Minuets in G major and G minor

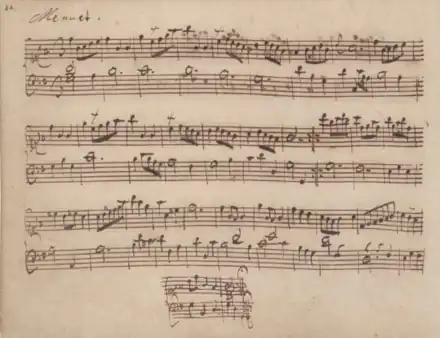
The Minuet in G major, BWV Anh. 114, as found in the second notebook of Anna Magdalena Bach (No. 4, p. 44)

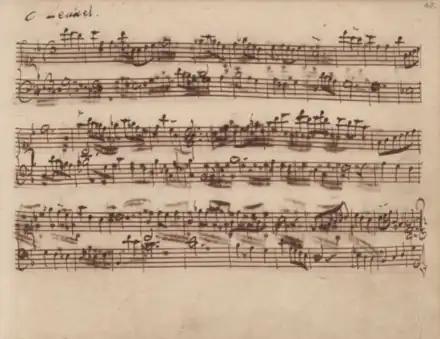
The Minuet in G minor, BWV Anh. 115, as found in the second notebook of Anna Magdalena Bach (No. 5, p. 45)

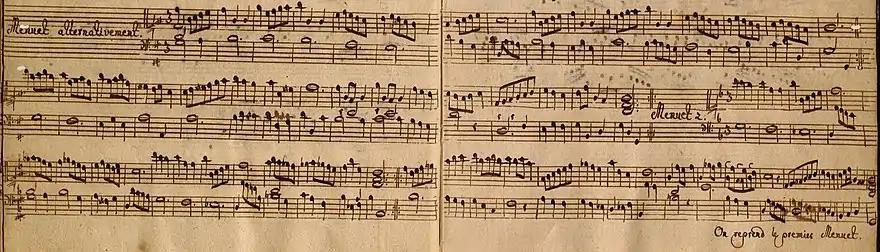
The minuets as found in Tzschirich's manuscript (pp. 34v-35r)

In 1880, C. F. Peters published Nos. 4 and 5 of Anna Magdalena Bach's second notebook as two of "twenty easy piano pieces" from that manuscript. The Bach-Gesellschaft published the Minuets in 1894. After the publication of several anthologies, all the pieces of the second notebook were published in a single volume in 1904.